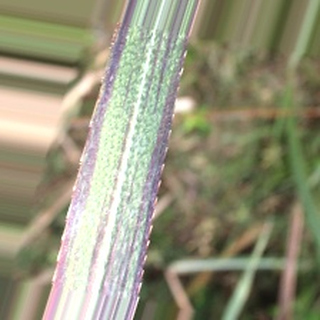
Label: sugarcane_bacterial_blight